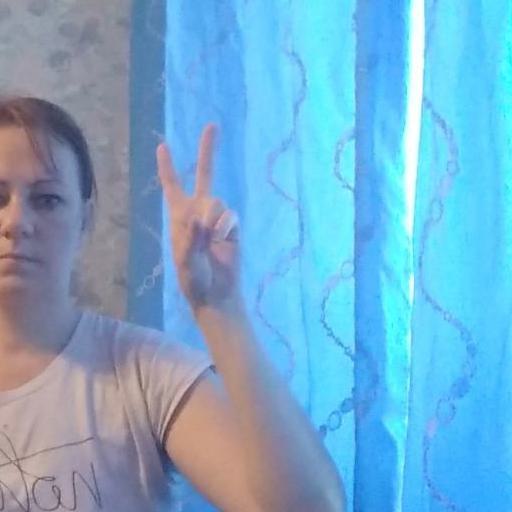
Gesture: peace